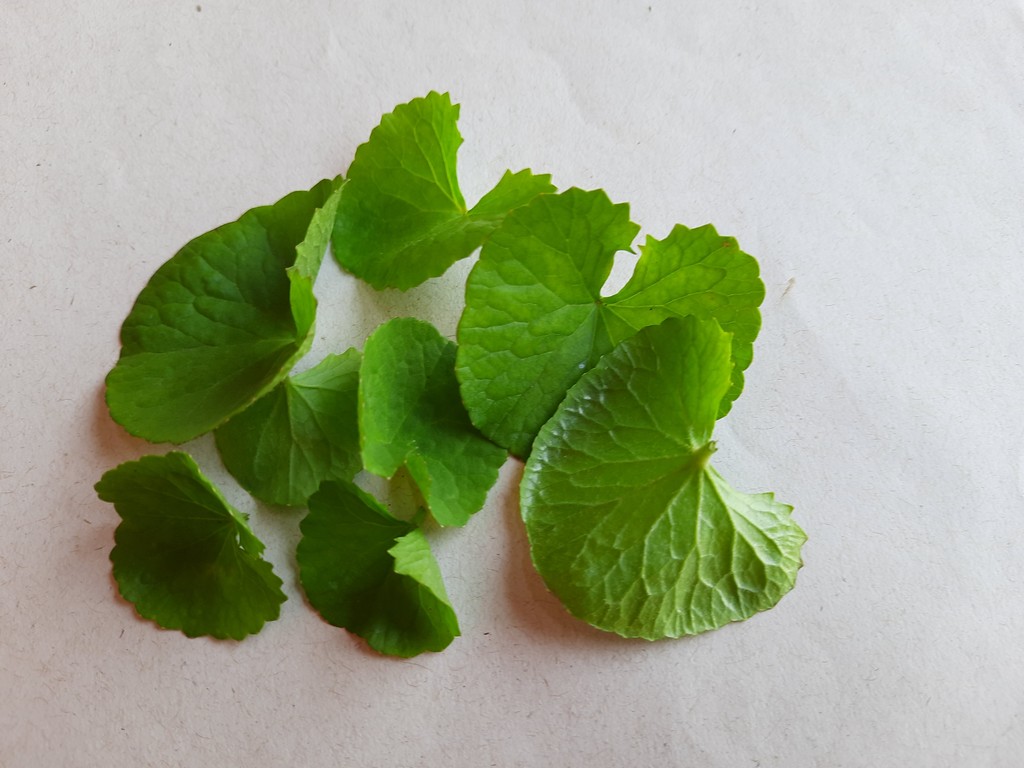
Label: Healthy